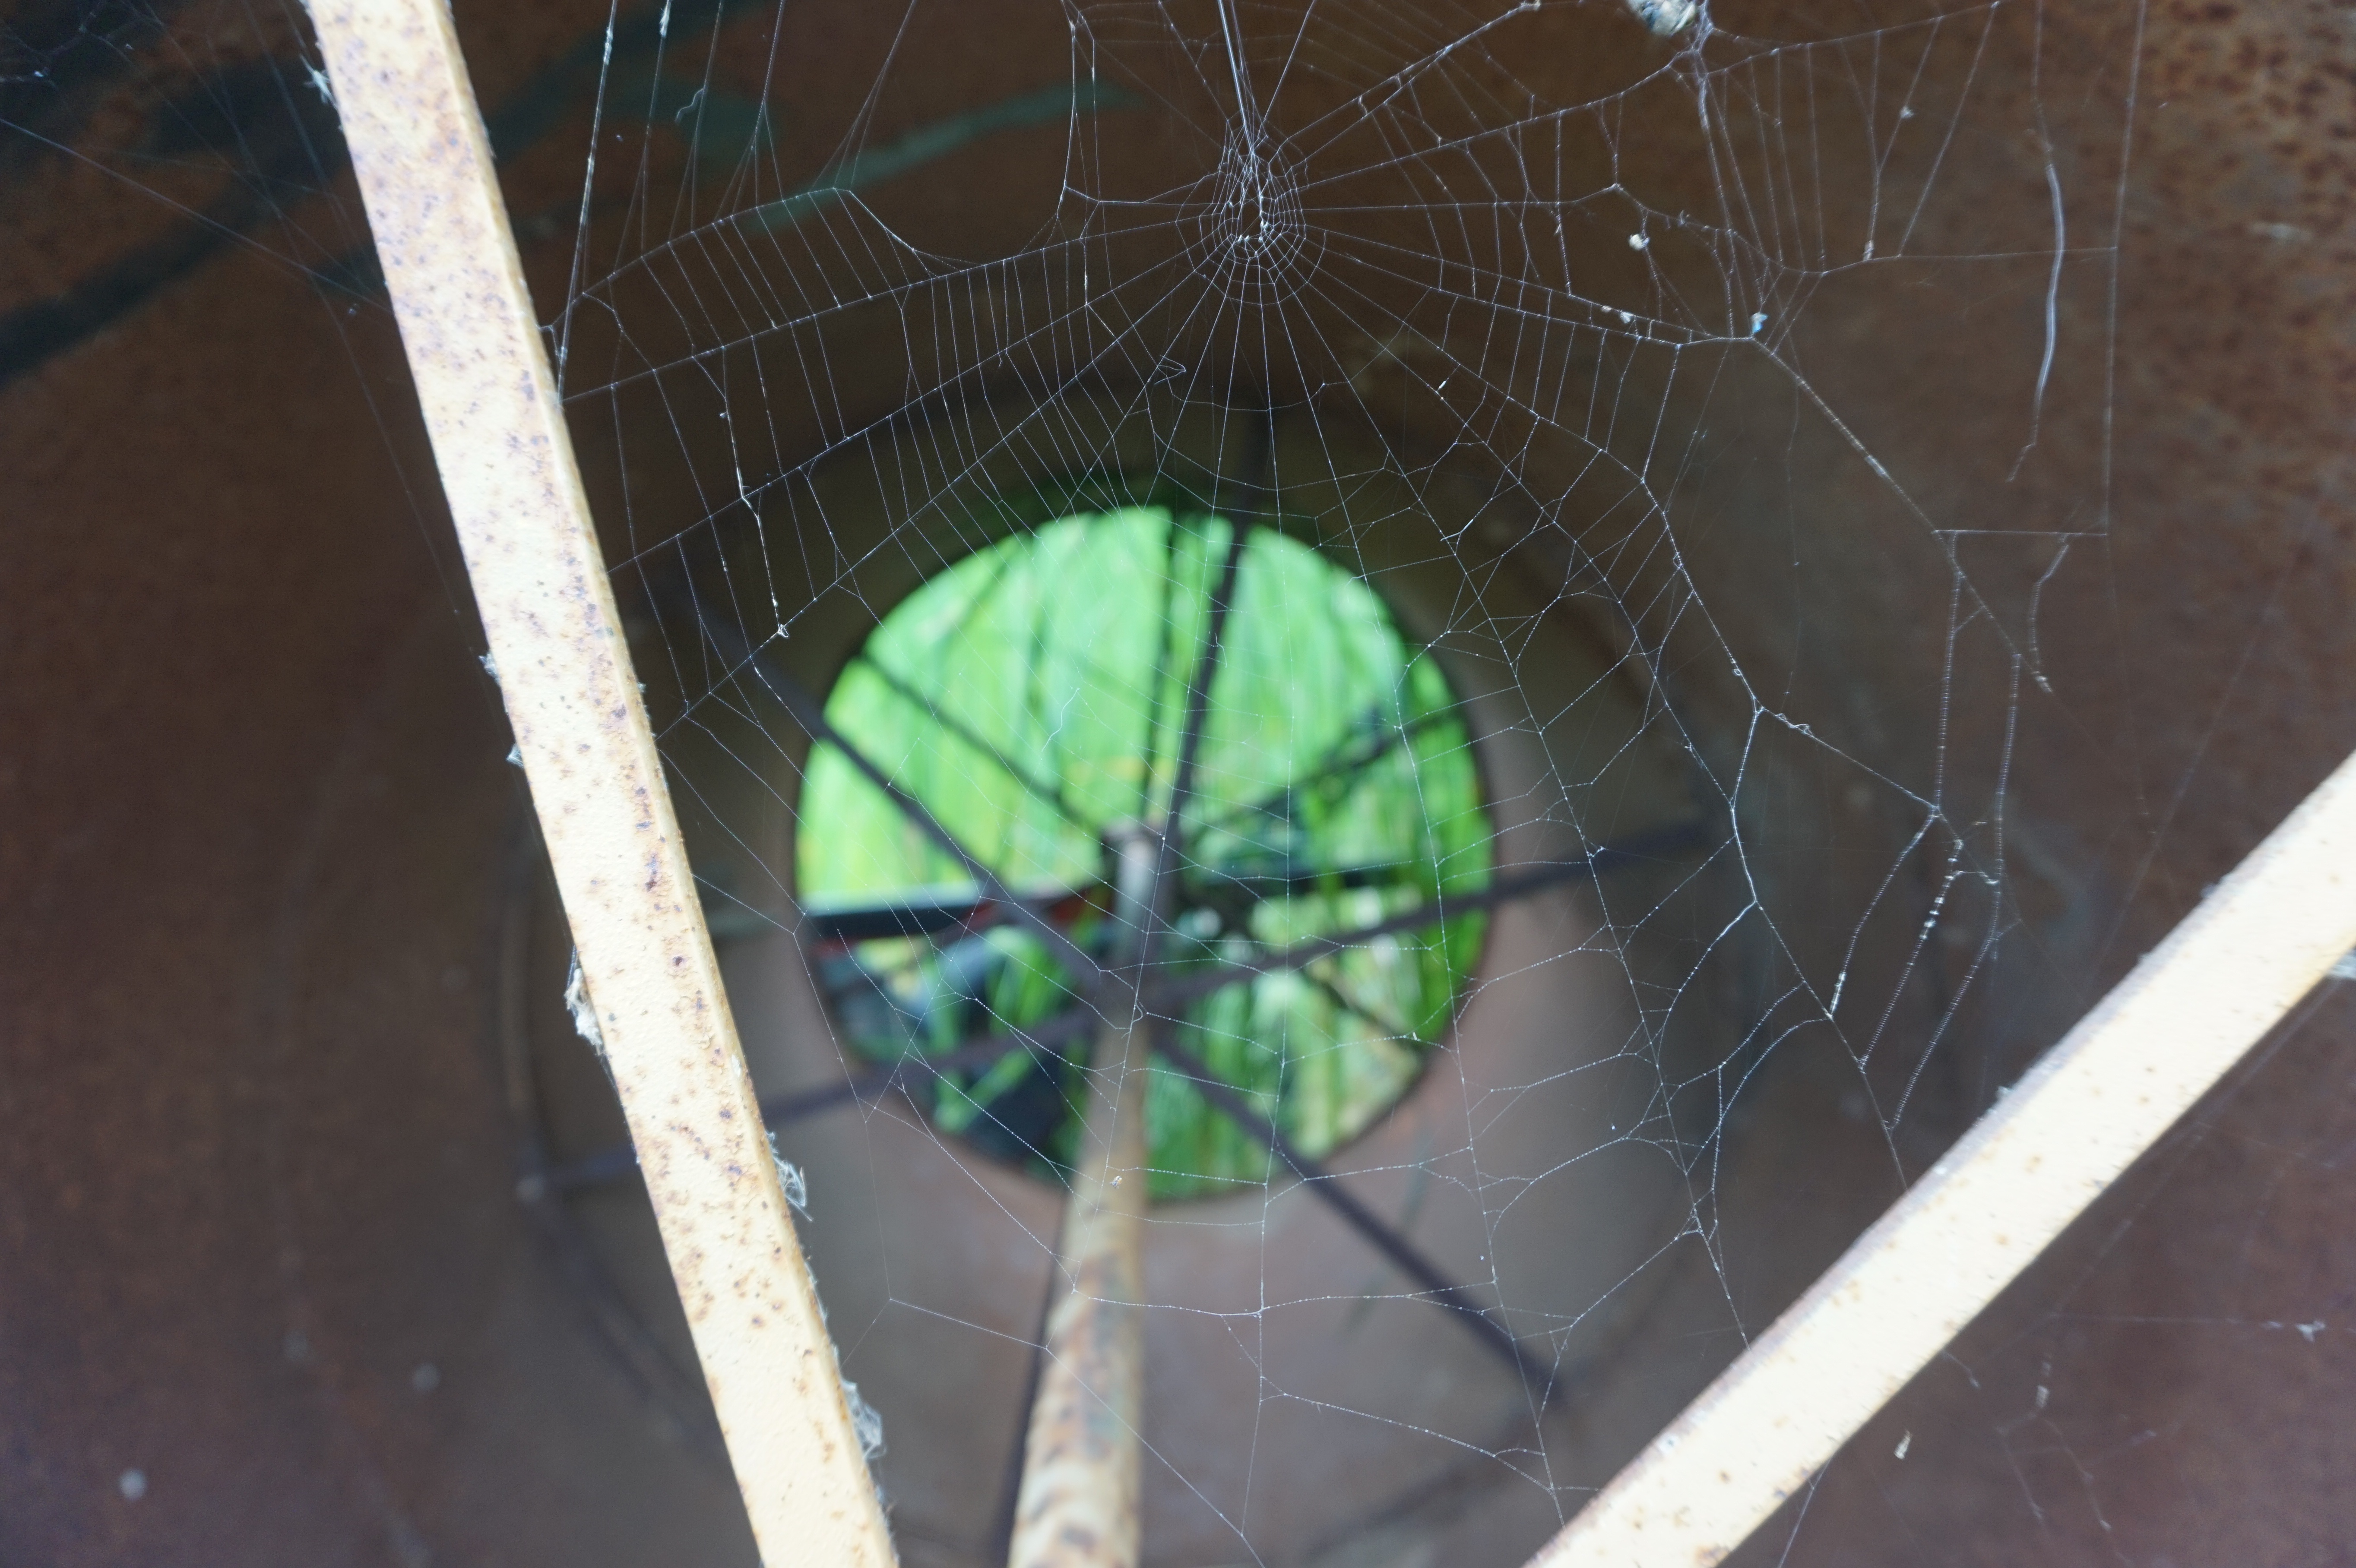
wheel, window, glass, material, circle, invertebrate, spider web, spider, arachnid